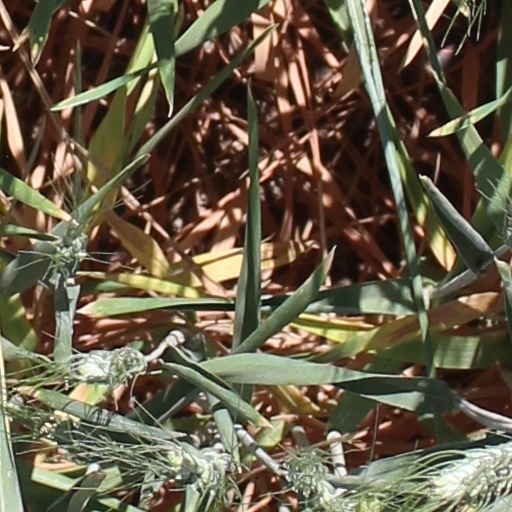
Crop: wheat